Maserati MC20

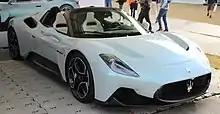
MC20 Cielo

The interior features a steering wheel constructed mostly of carbon fiber, with Alcantara accents. There is a TFT 10.25 inch digital instrument cluster, and a 10.25 inch infotainment screen. The seats have leather seating surfaces on the bolsters and headrest, with the middle seating surface made from Alcantara.